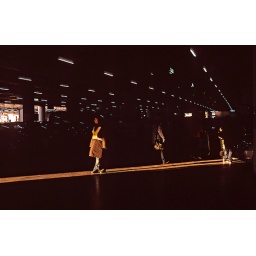
Security guard girl enjoys the first light of the day in Beijing Airport's car park, Beijing, 2007.